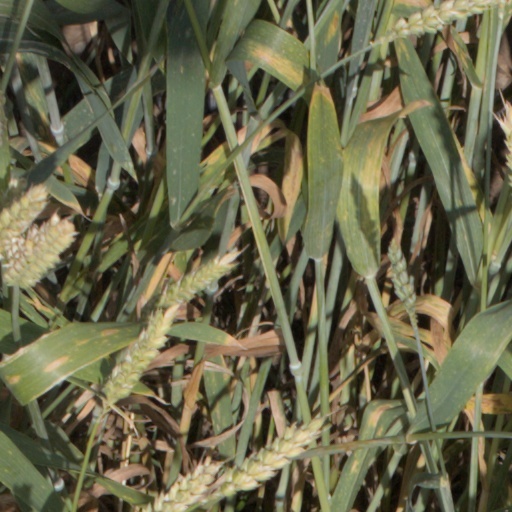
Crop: wheat